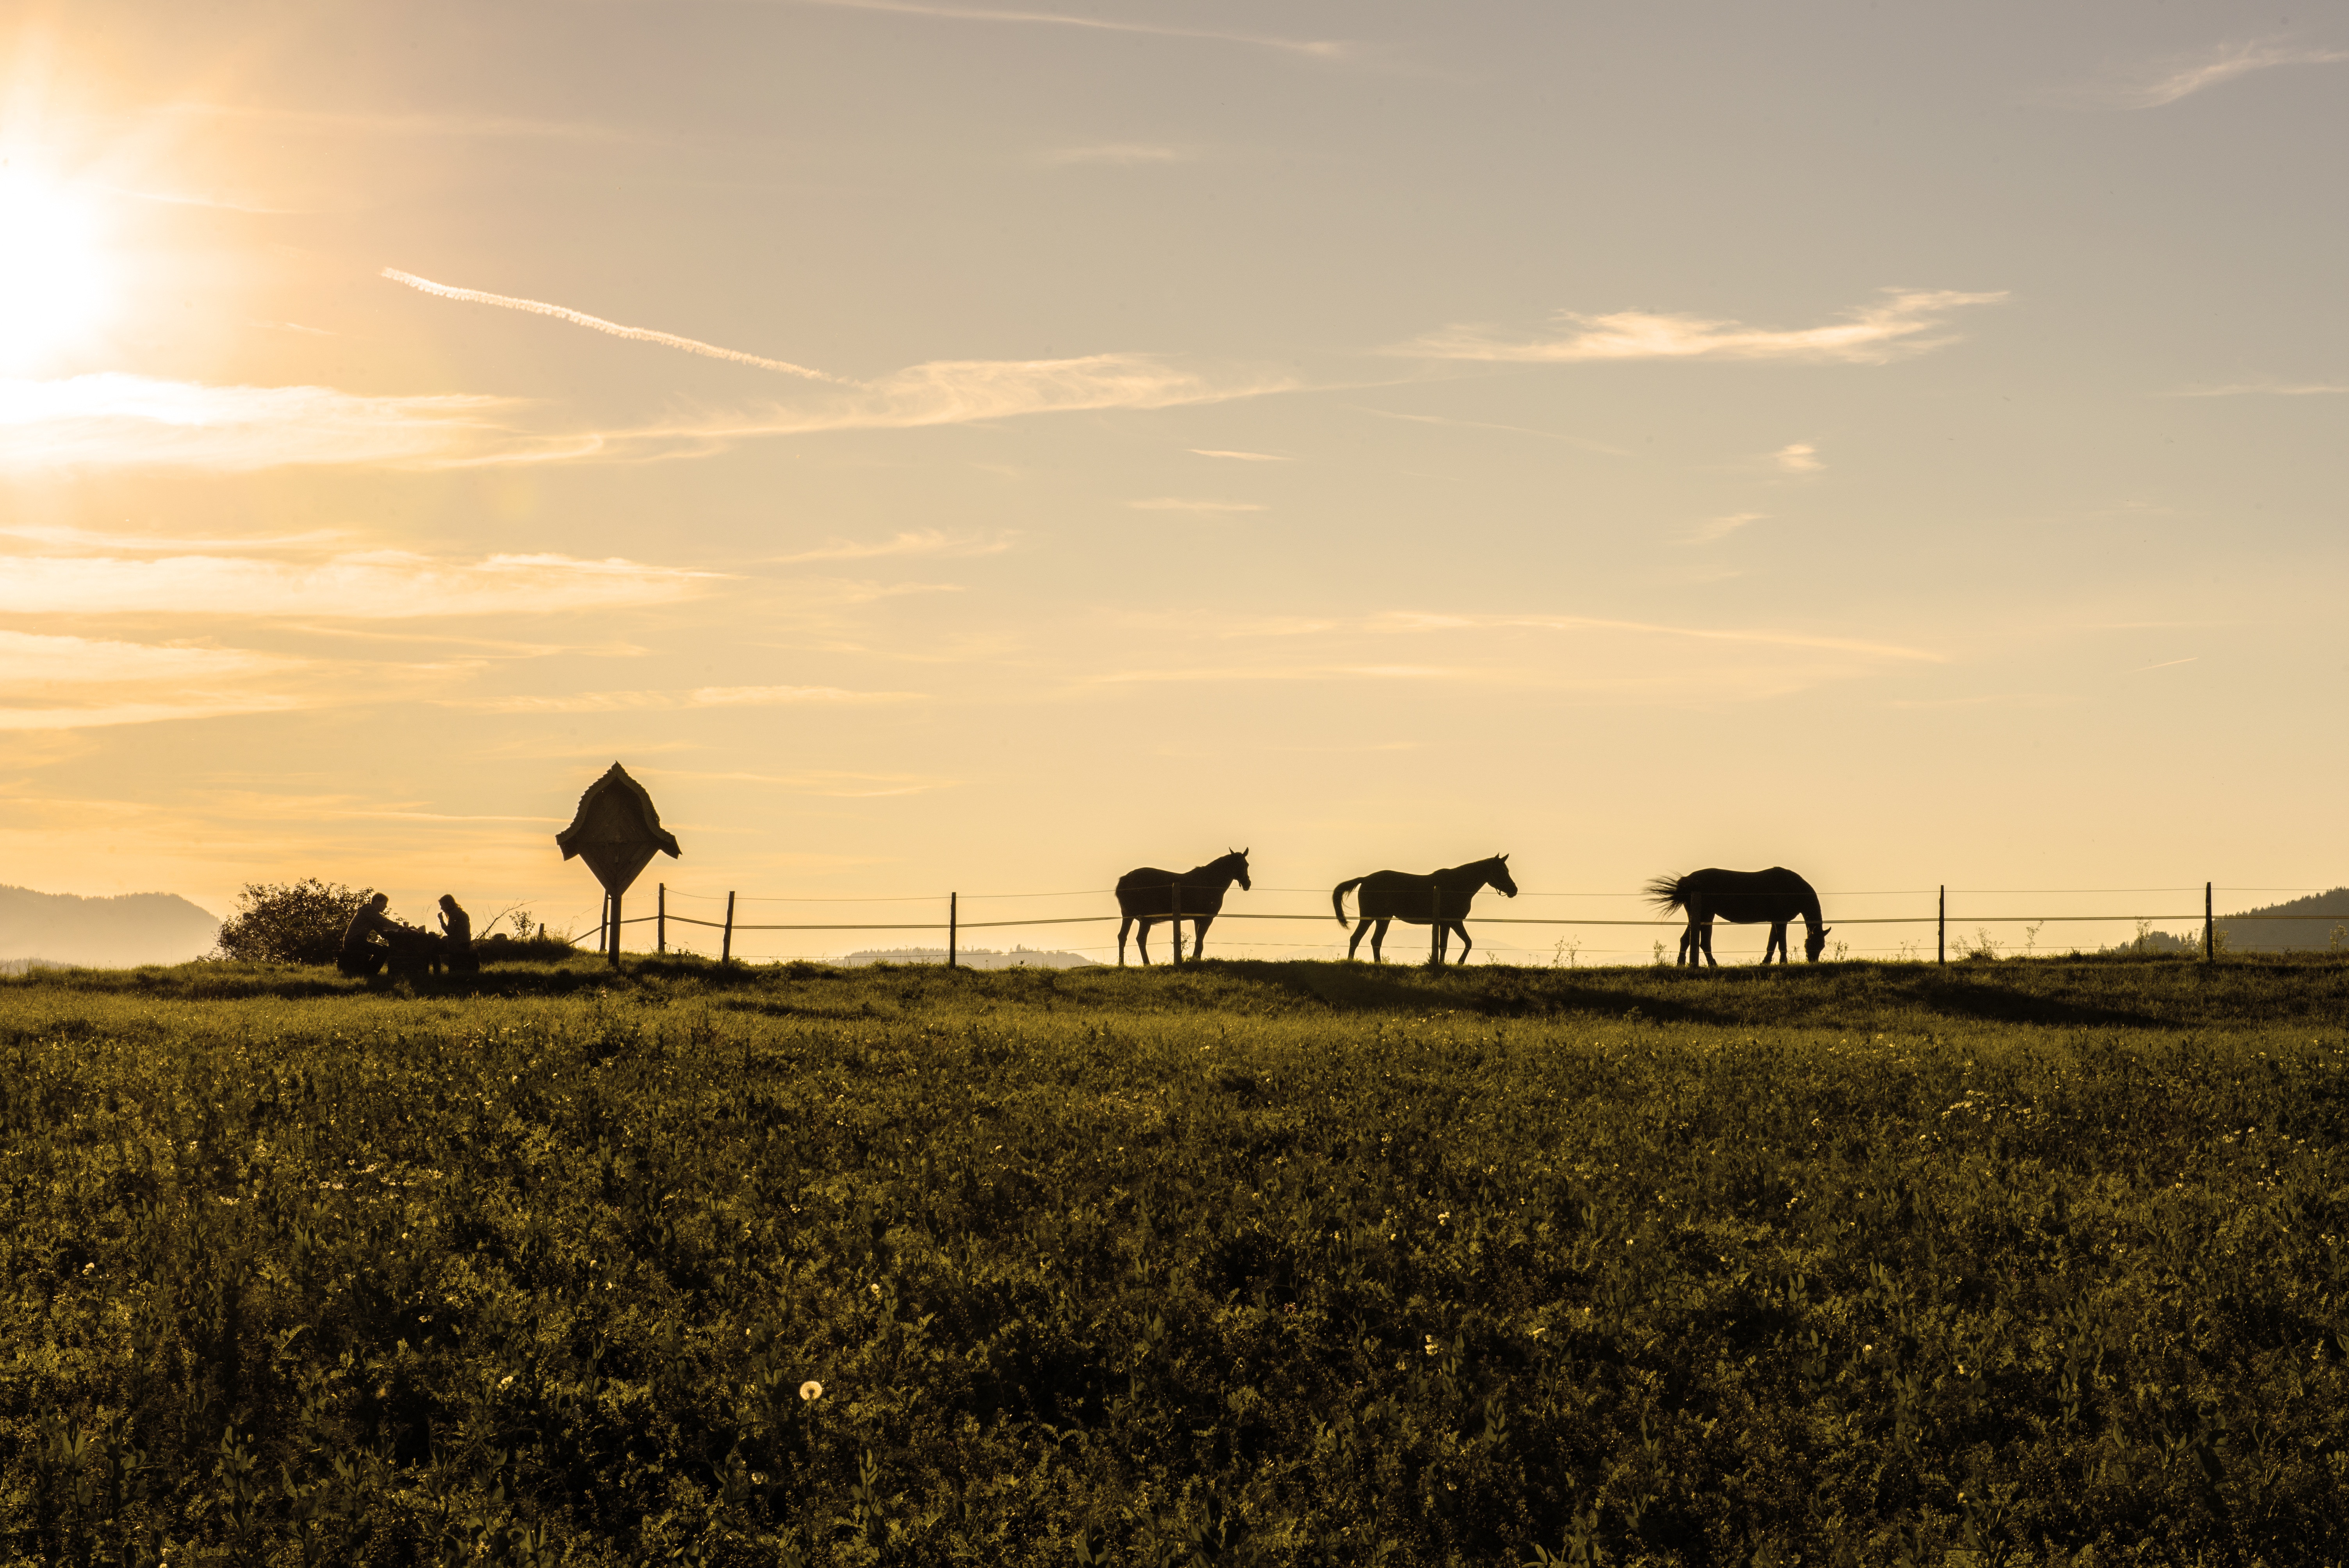
landscape, horizon, sunset, field, prairie, morning, dawn, flock, evening, herd, pasture, agriculture, savanna, plain, horses, grassland, habitat, mood, abendstimmung, carinthia, steppe, rural area, natural environment, atmospheric phenomenon, grass family